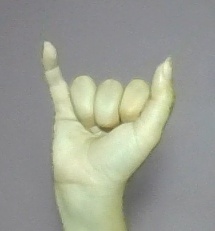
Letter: ya